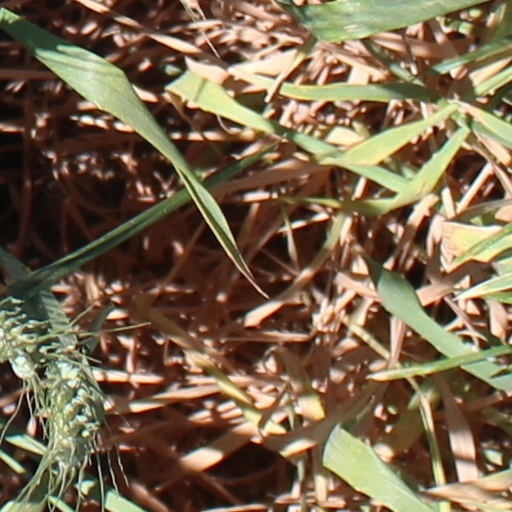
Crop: wheat